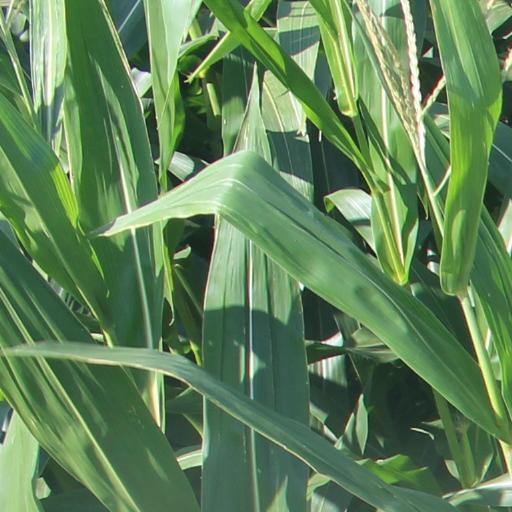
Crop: maize; corn